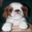
Label: dog